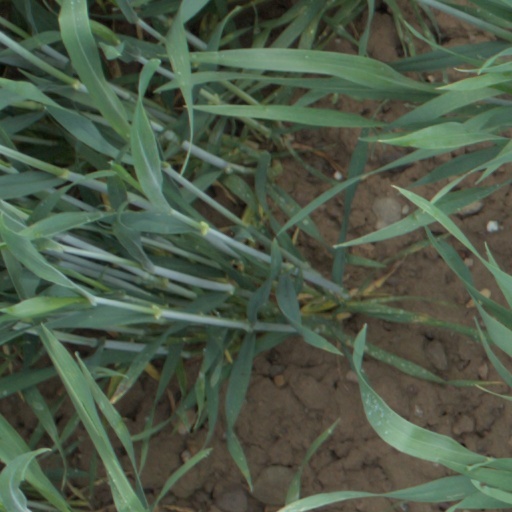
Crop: wheat